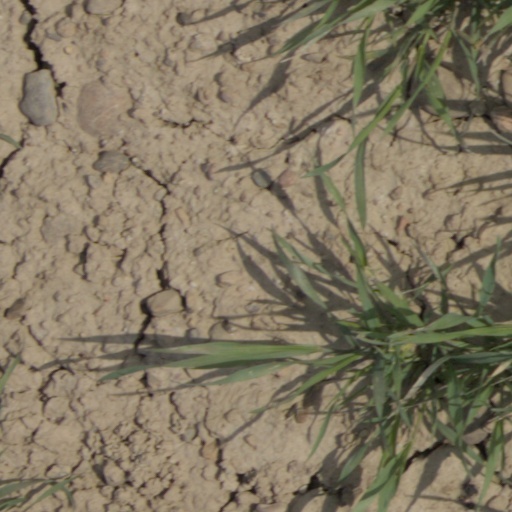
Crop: wheat